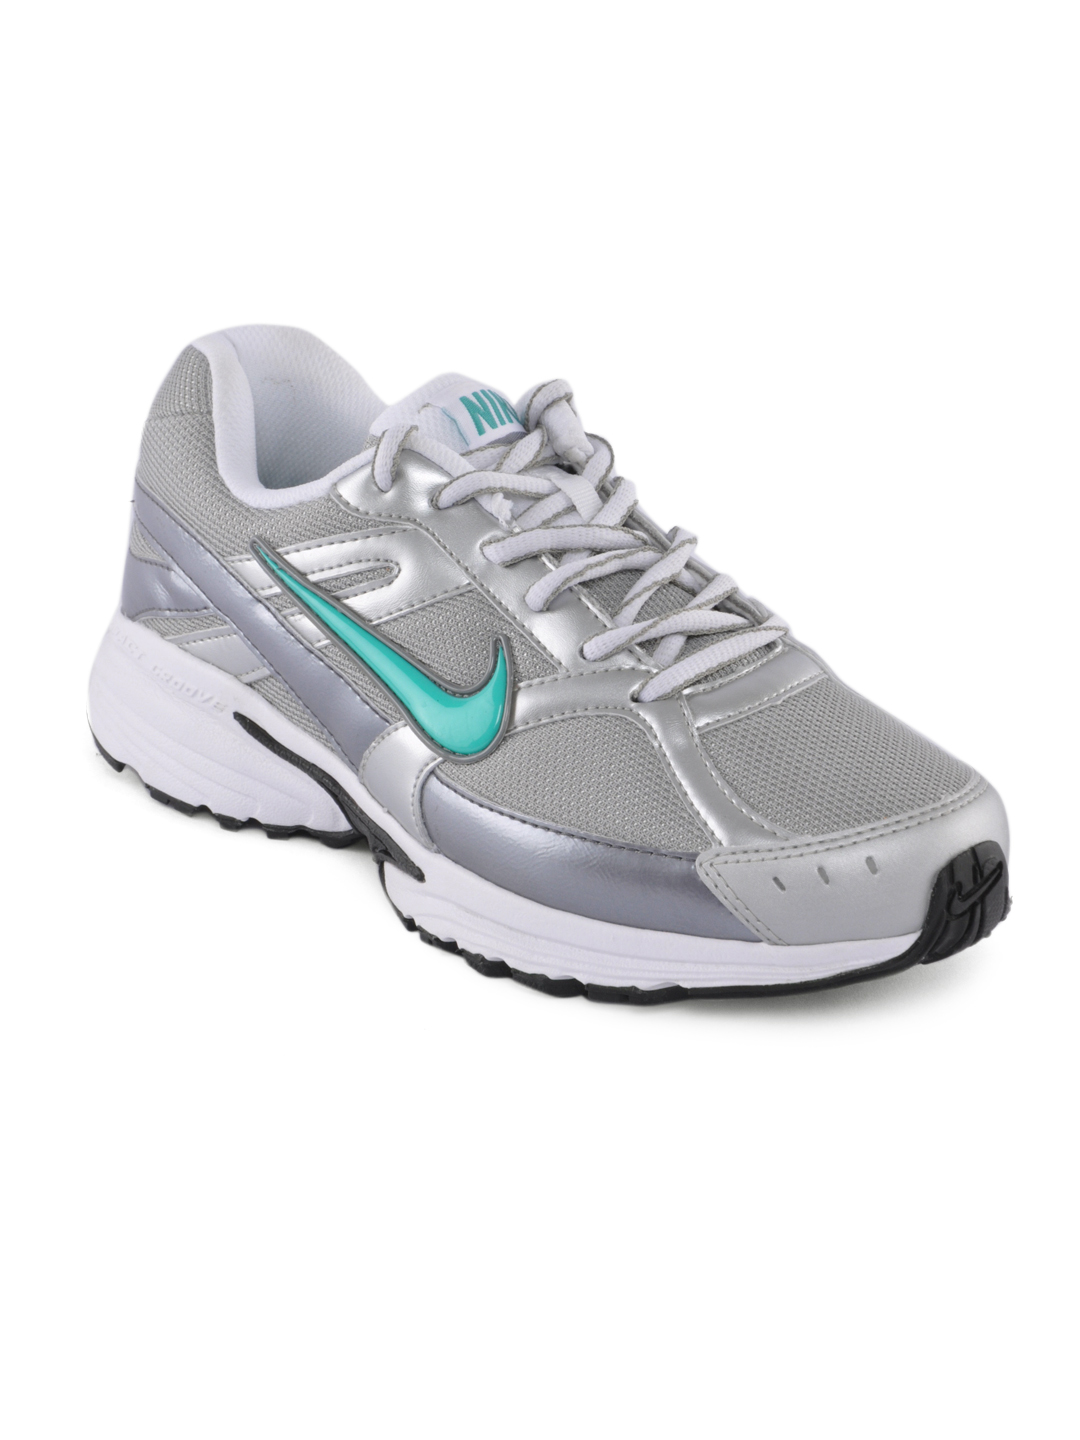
Nike Women Ballista II Silver Sports Shoes
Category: Footwear / Shoes / Sports Shoes
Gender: Women
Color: Silver
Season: Summer 2012
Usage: Sports